Fay Jones (artist)

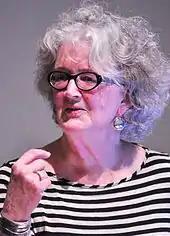
Fay Jones, 2013

Fay Jones (born 1936, birth name Fay Bailey) is an American artist, based in Seattle, Washington. A large number of her works are exhibited in public places in the Pacific Northwest, including a mural in the Westlake Station of the Downtown Seattle Transit Tunnel and a painting in Seattle's opera house, McCaw Hall. A 1986 retrospective organized by the Boise Art Museum also showed at the Seattle Art Museum.